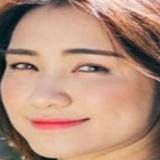
ca sĩ Hòa Minzy